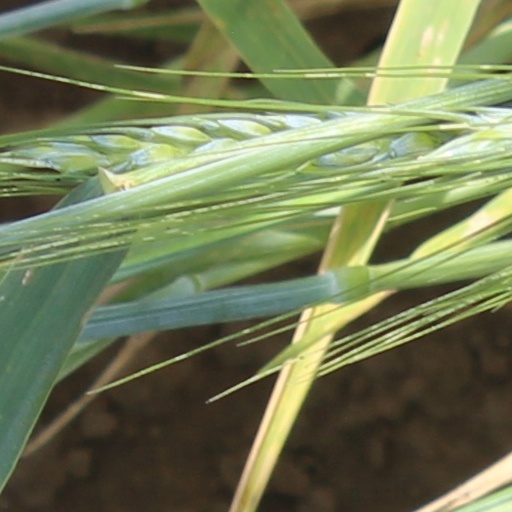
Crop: wheat